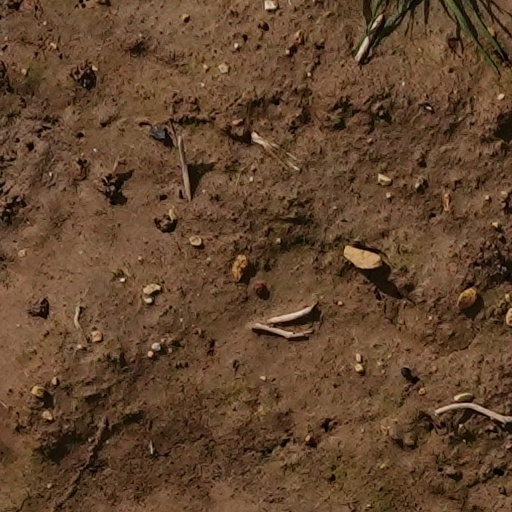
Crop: wheat